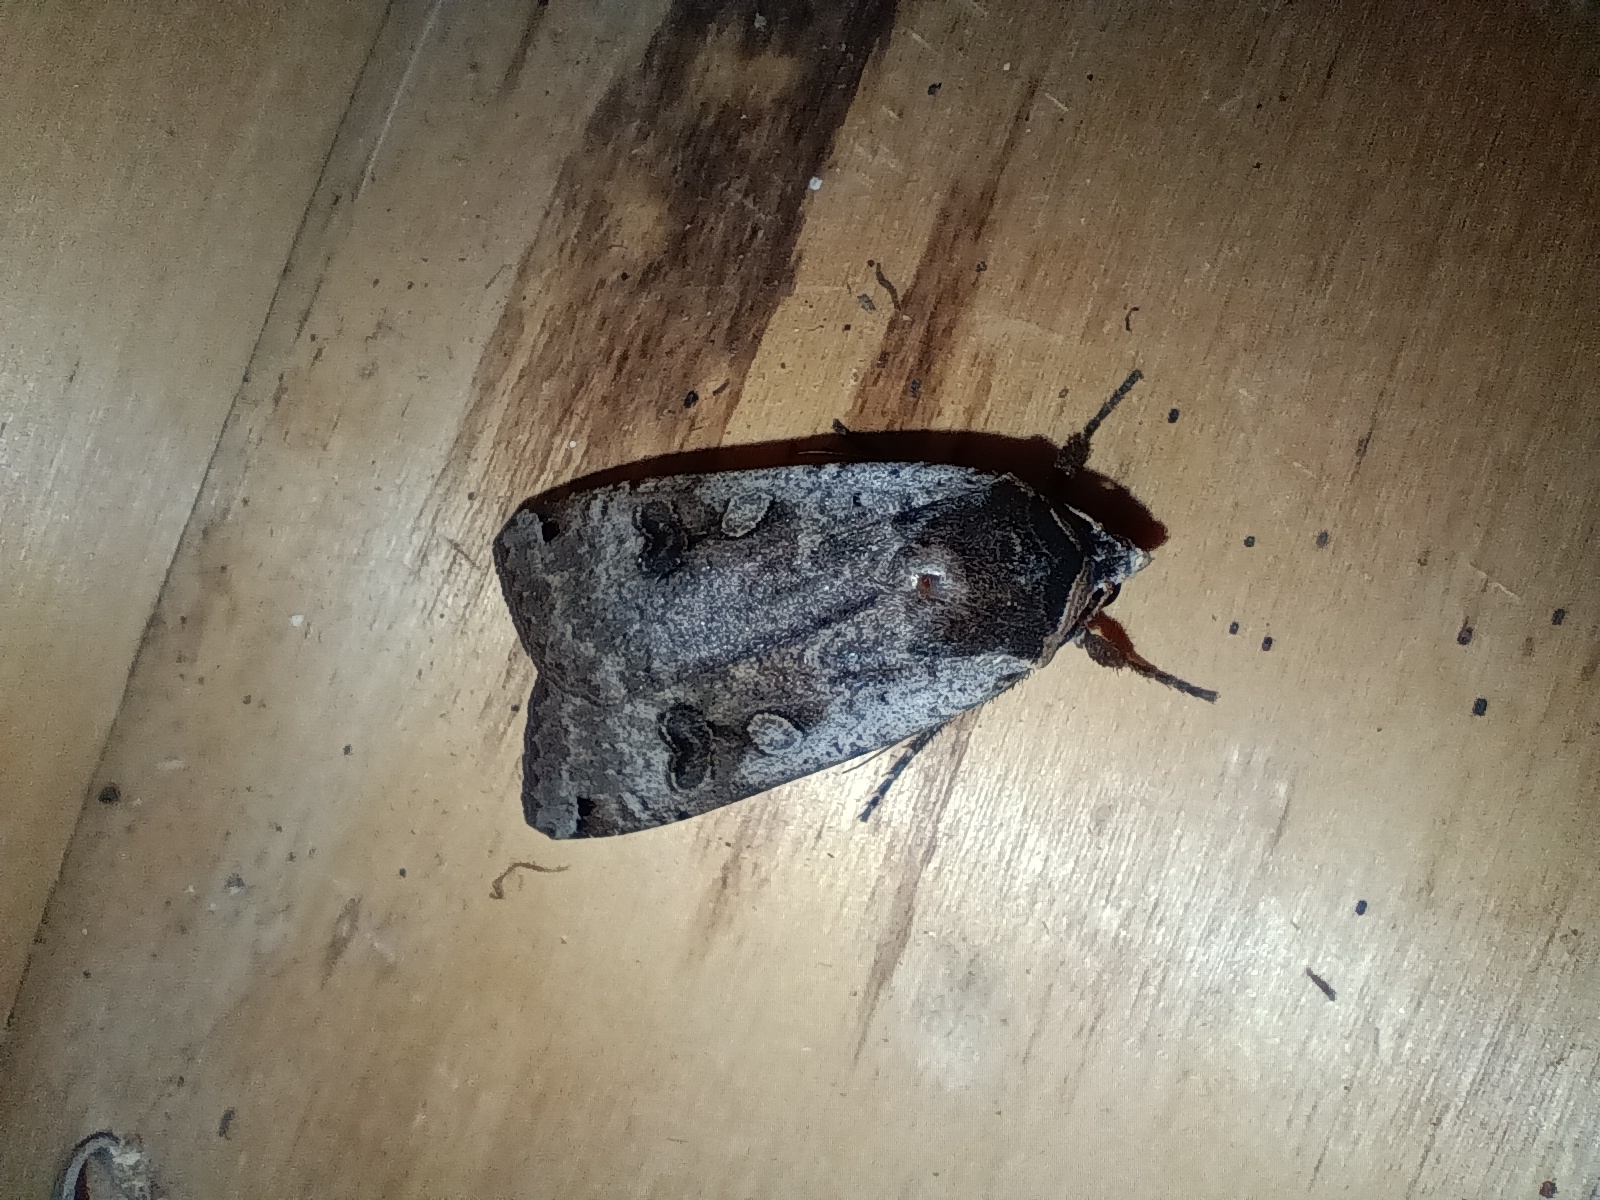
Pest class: cutworms